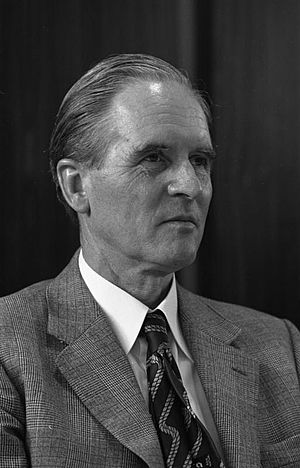
Karl Carstens
Karl Carstens var en tysk politiker fra CDU, som var Tysklands femte forbundspræsident fra 1979 til 1984. Fra 1976 til 1979 var han formand for Bundestag. Carstens var gift med Veronica Carstens.